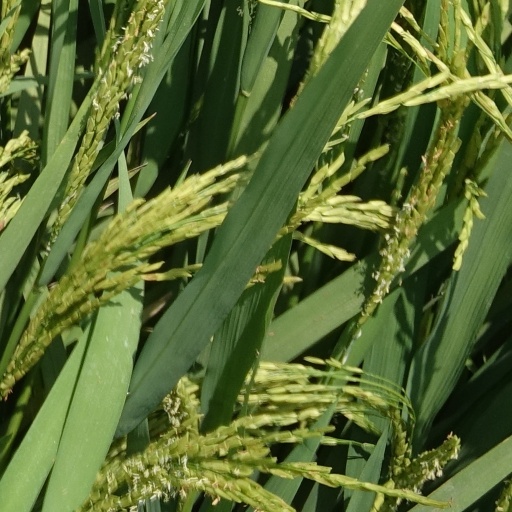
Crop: rice